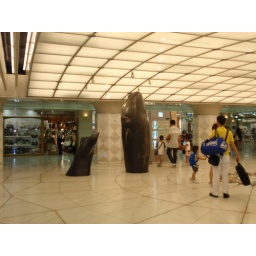
Whale monument in middle of train station